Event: Nepal Earthquake
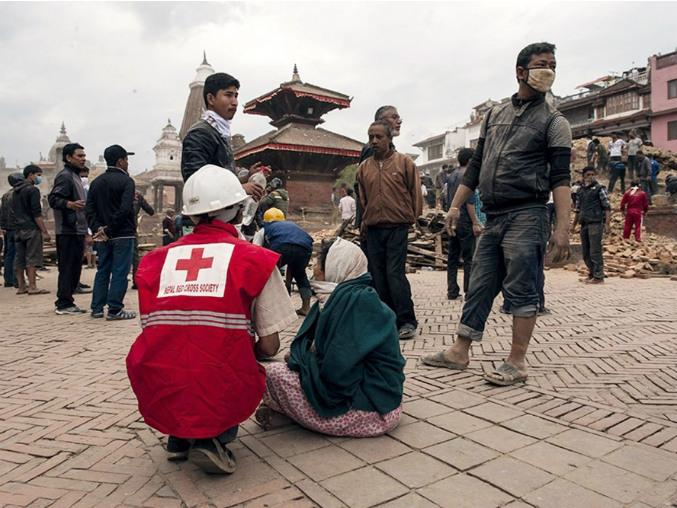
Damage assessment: damage